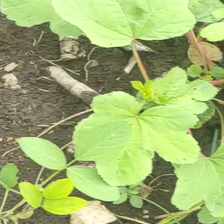
Weed species: Little_Mallow(Malva parviflora)